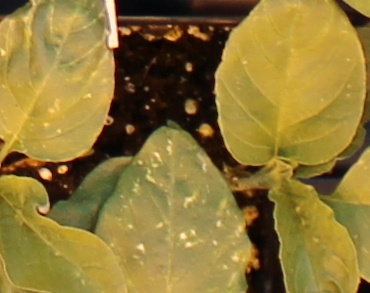
Label: Redroot Pigweed